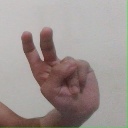
अक्षर: ऐ